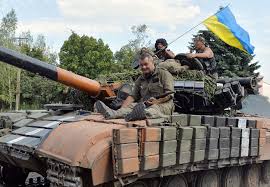
Label: T-64